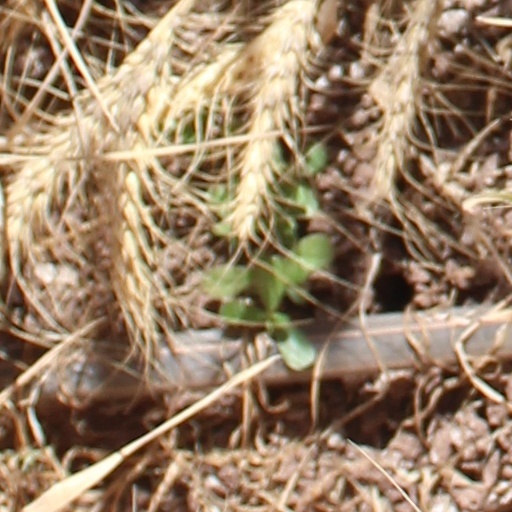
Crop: wheat